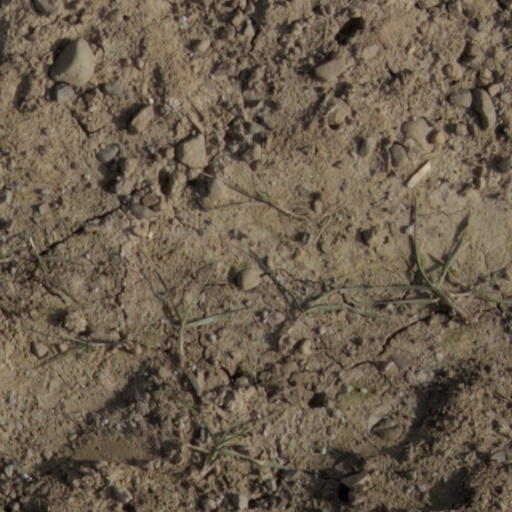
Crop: wheat